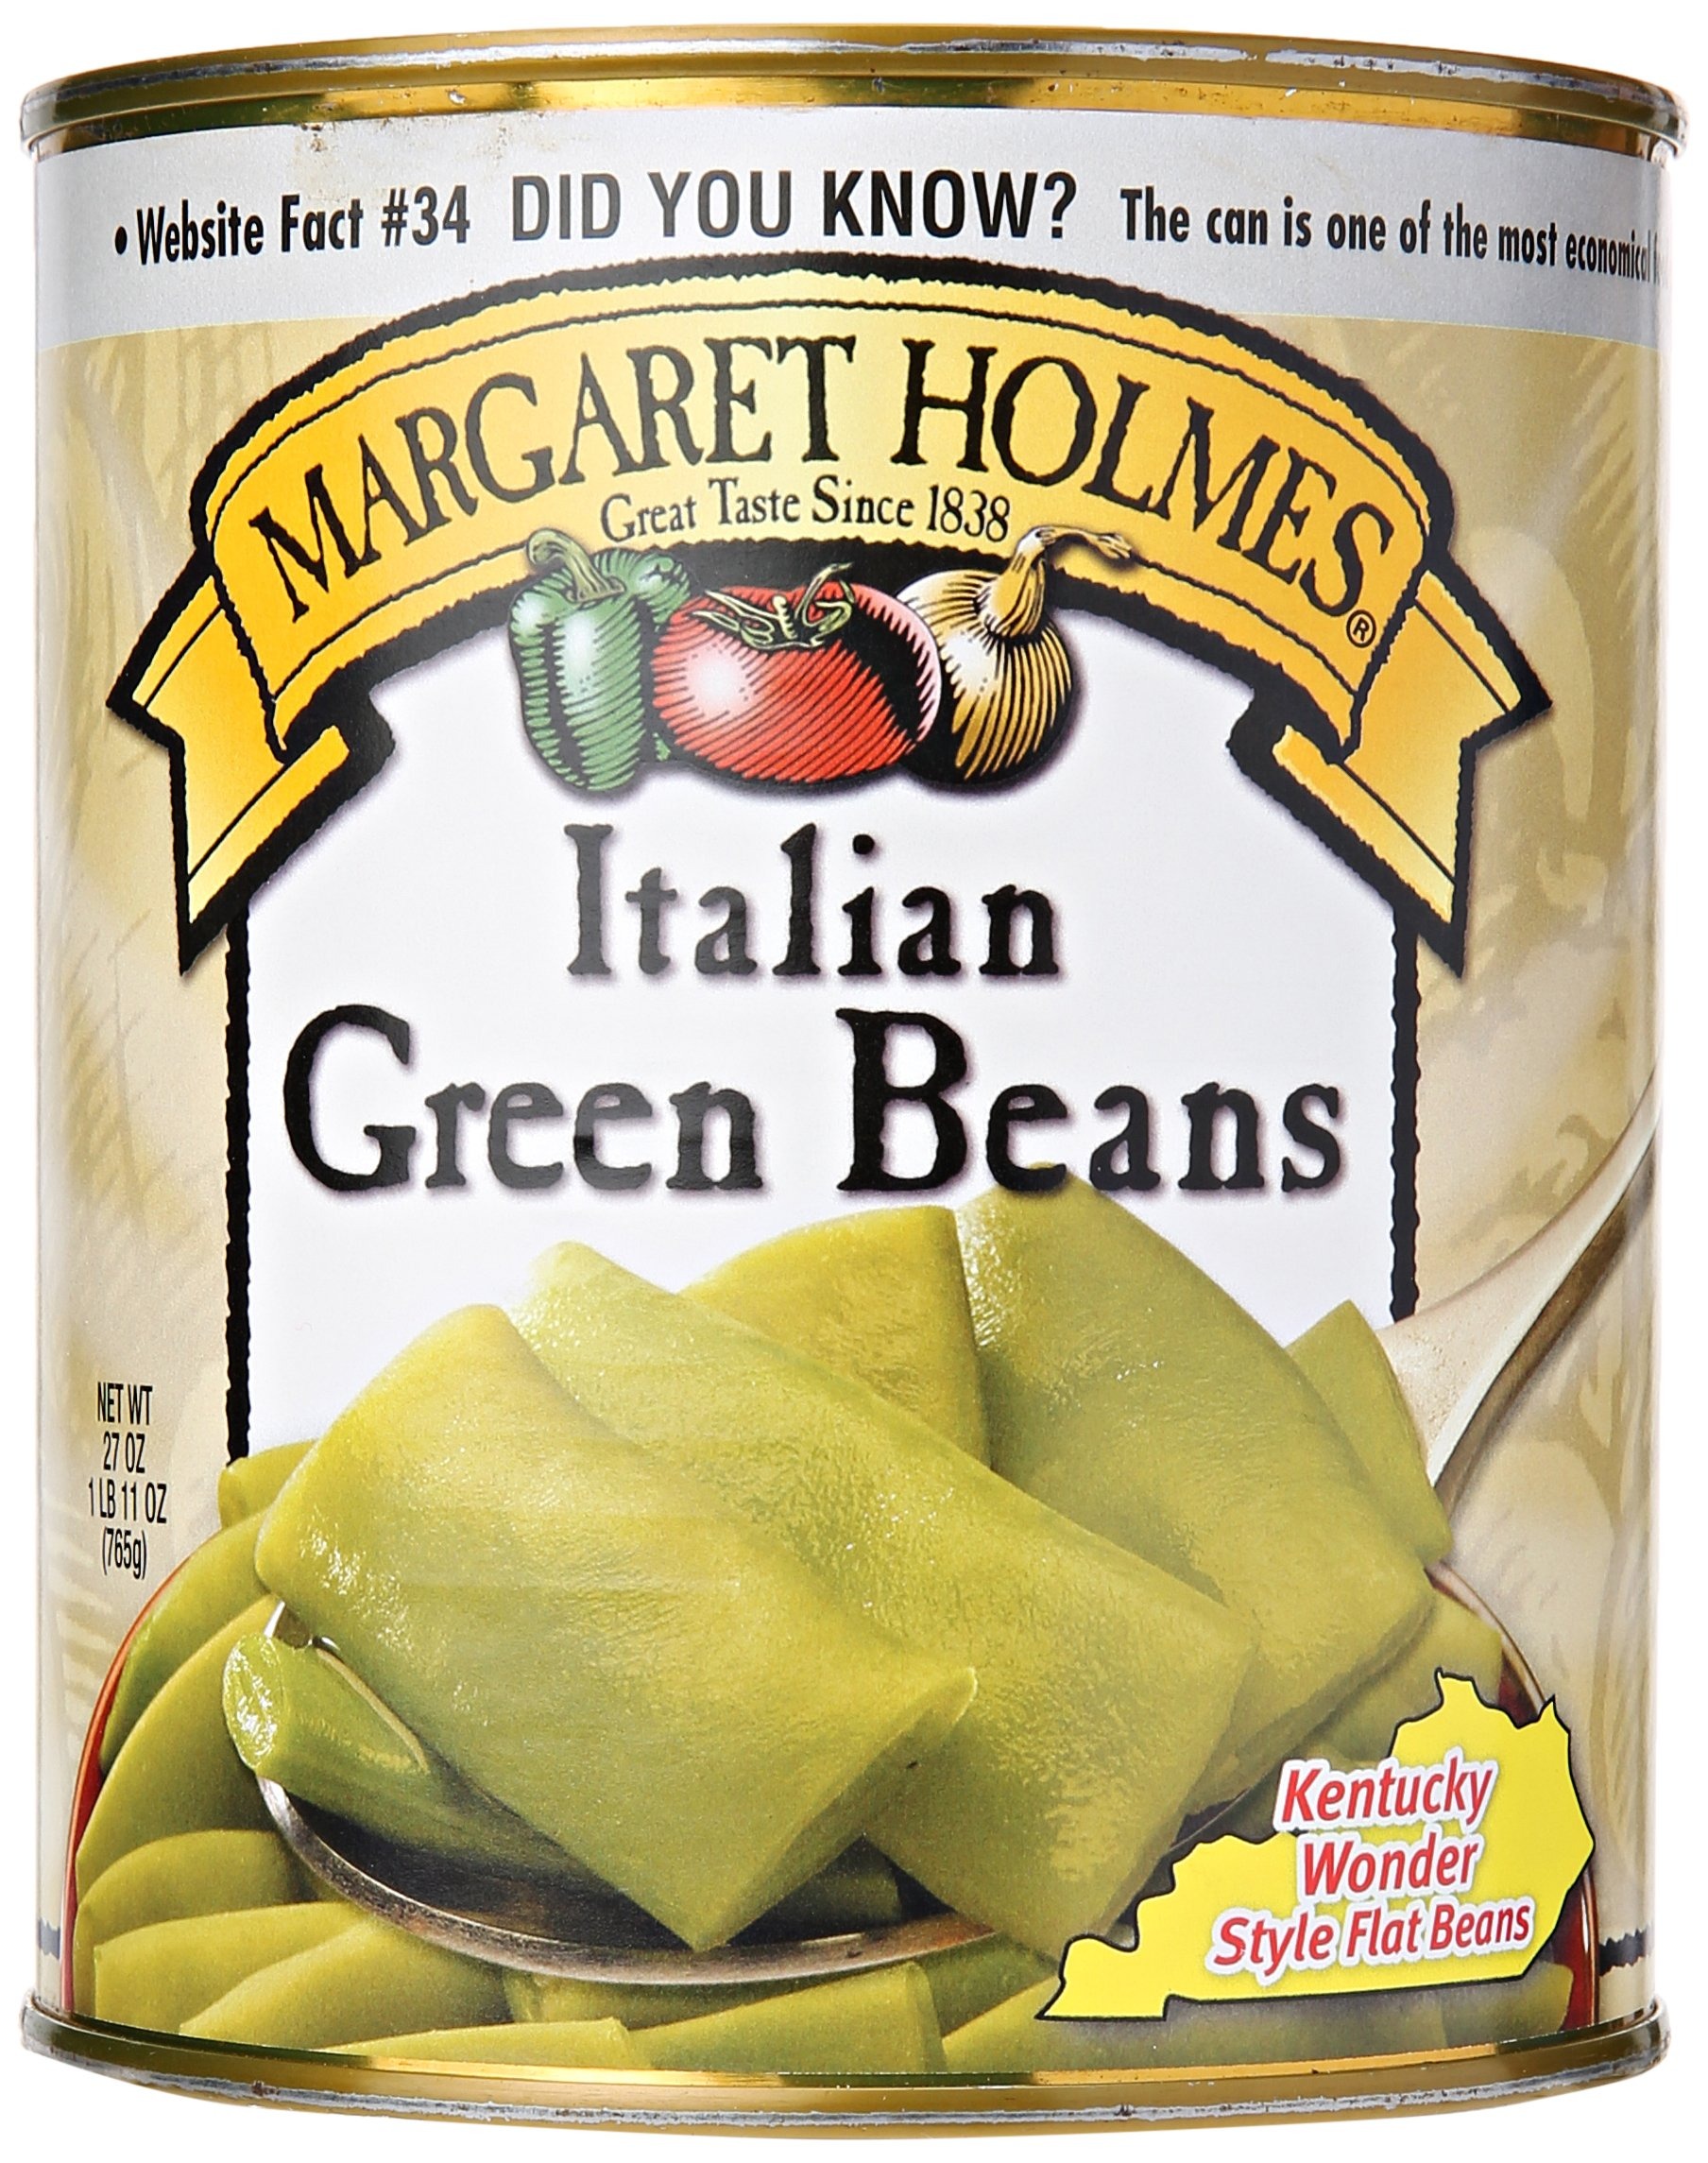
Item Name: Margaret Holmes Italian Green Beans, 27 oz
Bullet Point 1: The package length of the product is 4.4 inches
Bullet Point 2: The package width of the product is 3.9 inches
Bullet Point 3: The package height of the product is 1.4 inches
Bullet Point 4: The package weight of the product is 2 pounds
Product Description: Margaret Holmes Italian Green Beans. Website fact #34 did you know? The can is one of the most economical food packages on the market! Great taste since 1838. Kentucky wonder style flat beans.
Value: 27.0
Unit: Ounce

Price: 2.27